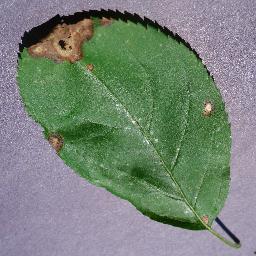
Label: Apple___Black_rot